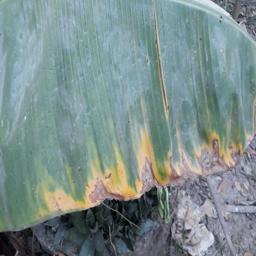
Label: POTASSIUM DEFICIENCY